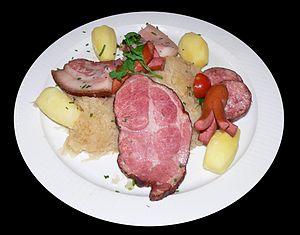
Choucroute garnie